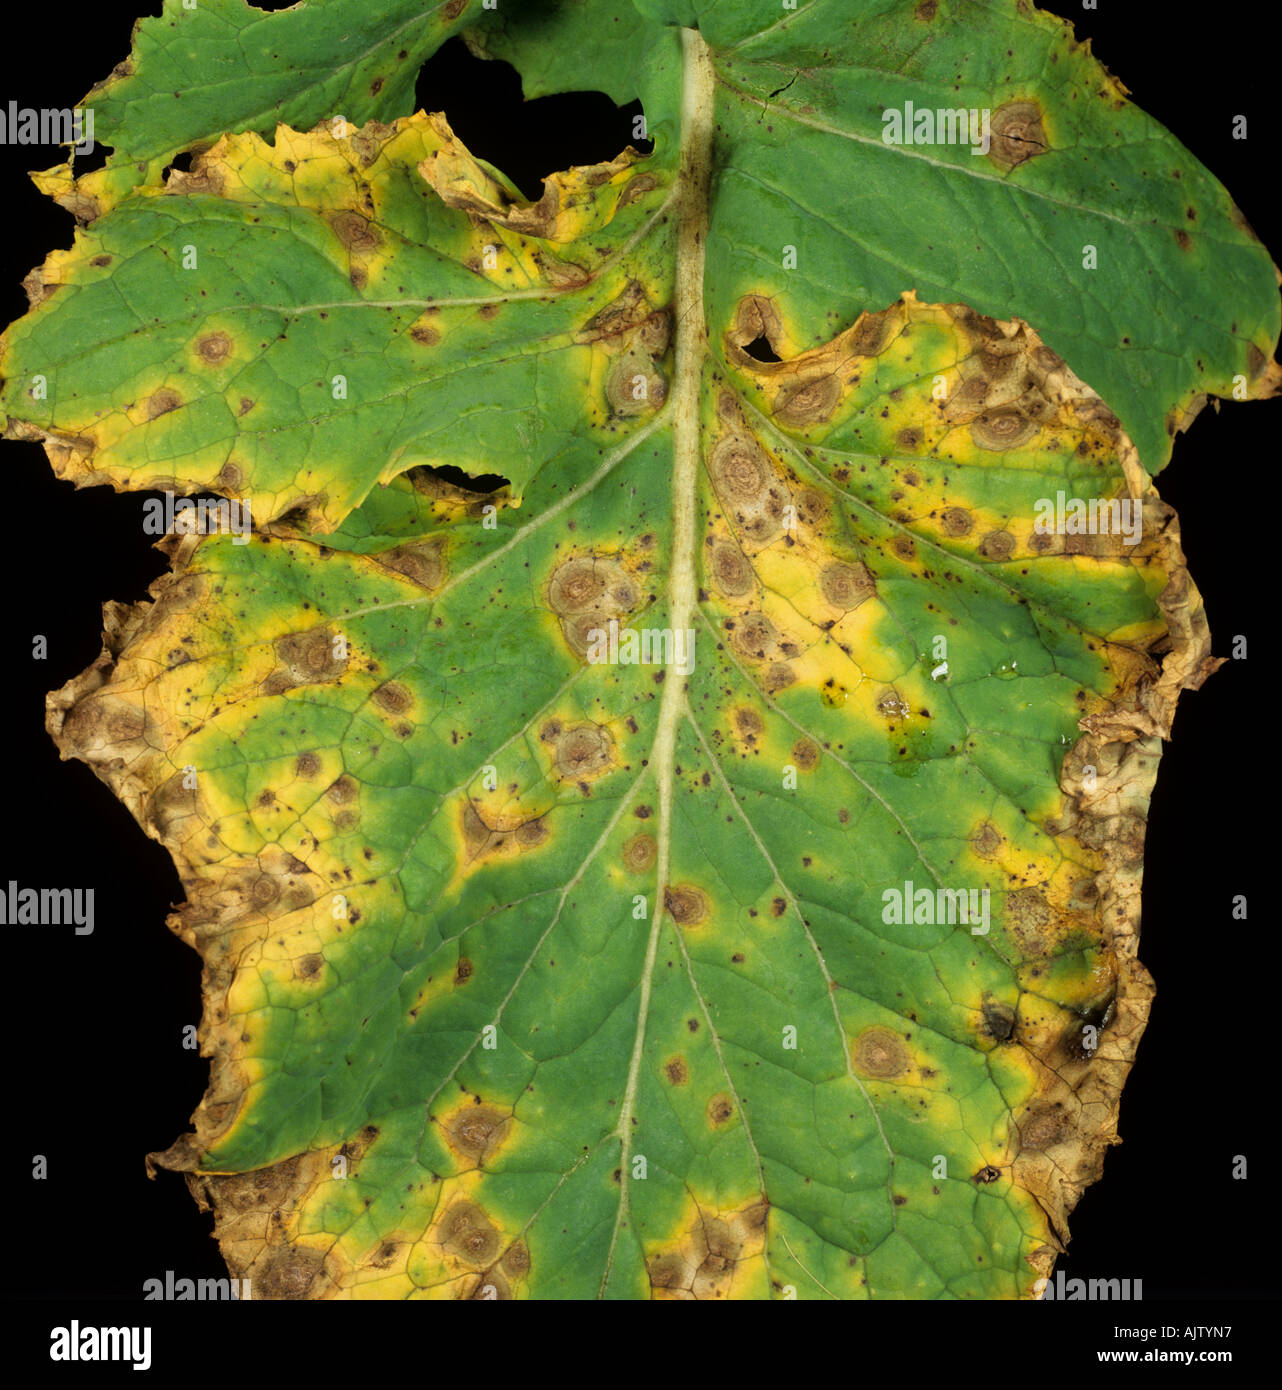
Plant: Cauliflower
Disease: cauliflower alternaria leaf spot